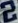
Number: 2